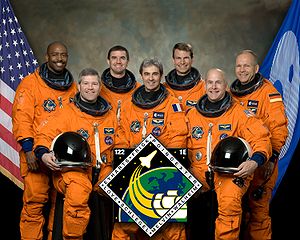
STS-122
Bag (V-H): Melvin, Walheim, Love, Schlegel For (V-H): Frick, Eyharts, Poindexter
STS-122 var en NASA rumfærge-mission til ISS med rumfærgen Atlantis. Opsendt 7. februar 2008 og vendte tilbage 20. februar 2008. STS-122 var den 24. rumfærgemission til ISS og den 122. rumfærgemission.